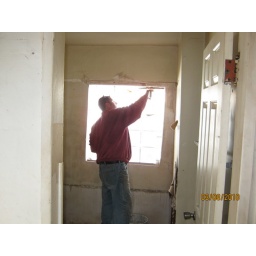
anthony installing glass block in bathroom